Hunter Abbott

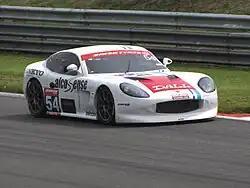
Abbott driving for Rob Austin Racing at Circuit de Spa-Francorchamps in the 2009 British GT season.

2006 saw a move into GT racing for Abbott. He entered the 2006 British GT season, driving in the GTC class with a Porsche 996 GT3 racing for RPM Motorsport. The highlight of the year was finishing 2nd in the Pau Grand Prix. After the Snetterton round of the championship Hunter left RPM and joined Paul Mace's Specialist Direct team also driving a Porsche 996 GT3.